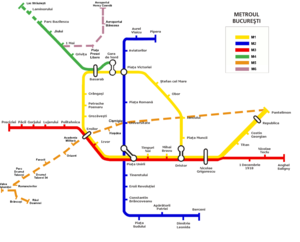
Bukarest Metro
Bukarest Metro er en undergrundsbane i Rumæniens hovedstad Bukarest. Den åbnede 16. november 1979. Netværket drives af Metrorex. Metrorex har et gennemsnit af 500.000 passagerer om dagen, sammenlignet med 2.650.000 daglige passagerer i Bukarests Societatea de Transport București transportsystem. Metrorexsystemet er 69,3 km langt og har 51 stationer.